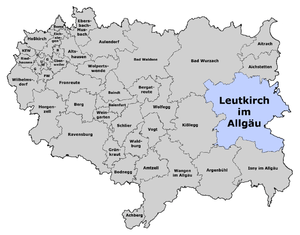
Leutkirch im Allgäu est une ancienne ville libre d'empire au sud-est du land de Bade-Wurtemberg. La ville est située dans l’Allgäu entre Memmingen et Wangen im Allgäu près de l’autoroute A 96. Leutkirch est la quatrième plus grande ville en nombre d’habitants du Landkreis de Ravensburg après Ravensburg, Wangen et Weingarten. Avec une superficie de 175 km², elle se situe après Stuttgart, Baiersbronn, Bad Wurzach et Ehingen parmi les cinq communes les plus étendues du land.